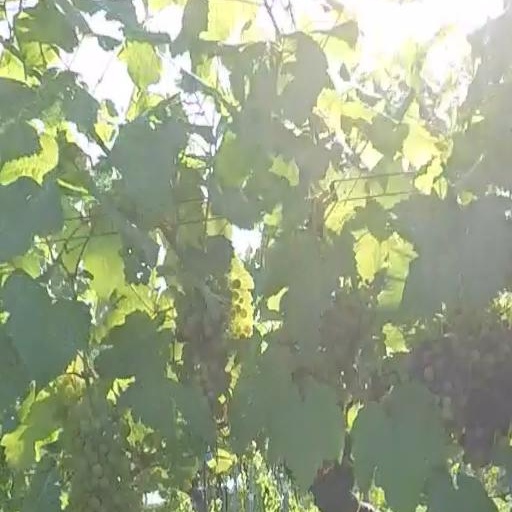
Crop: grape